Alan J. Faller

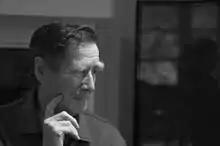
Faller in 2013

Alan Judson Faller (March 4, 1929 – March 12, 2022) was an American meteorologist and oceanographer specializing in small oceanic and atmospheric circulation. He was the son of the Olympic runner Fred Faller.